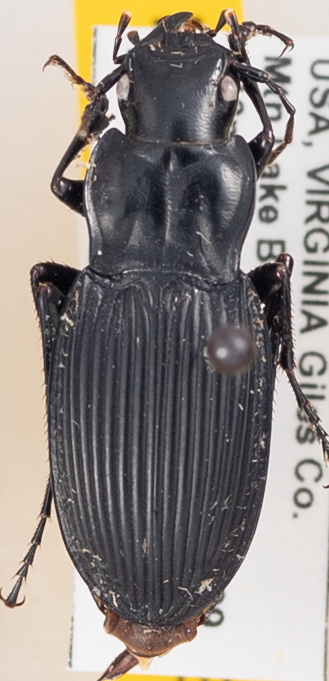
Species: Dicaelus teter
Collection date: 2022-07-12
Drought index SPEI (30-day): -0.348
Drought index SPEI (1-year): -0.9
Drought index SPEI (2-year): -0.39